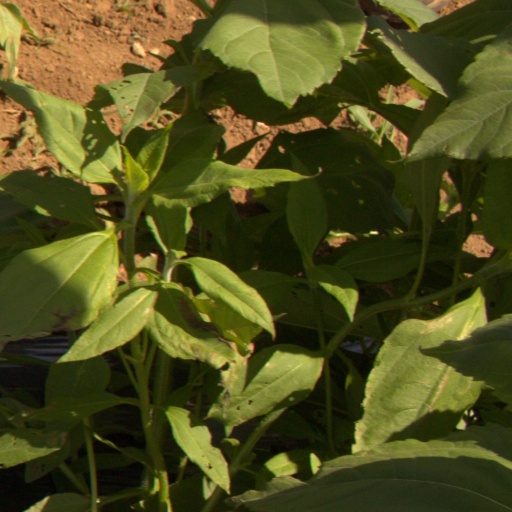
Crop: Jerusalem artichoke